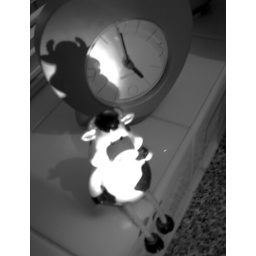
this cow used to live in our kitchen